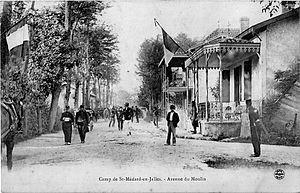
Avenue du Moulin avec la maison de l'État Major.
Saint-Médard-en-Jalles est une commune du Sud-Ouest de la France, située dans le département de la Gironde, en région Nouvelle-Aquitaine.